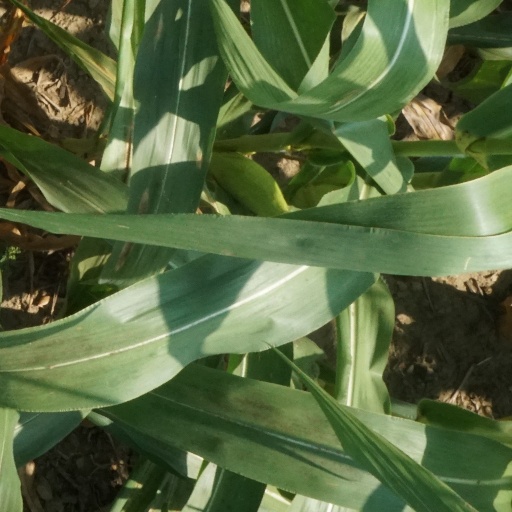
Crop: maize; corn